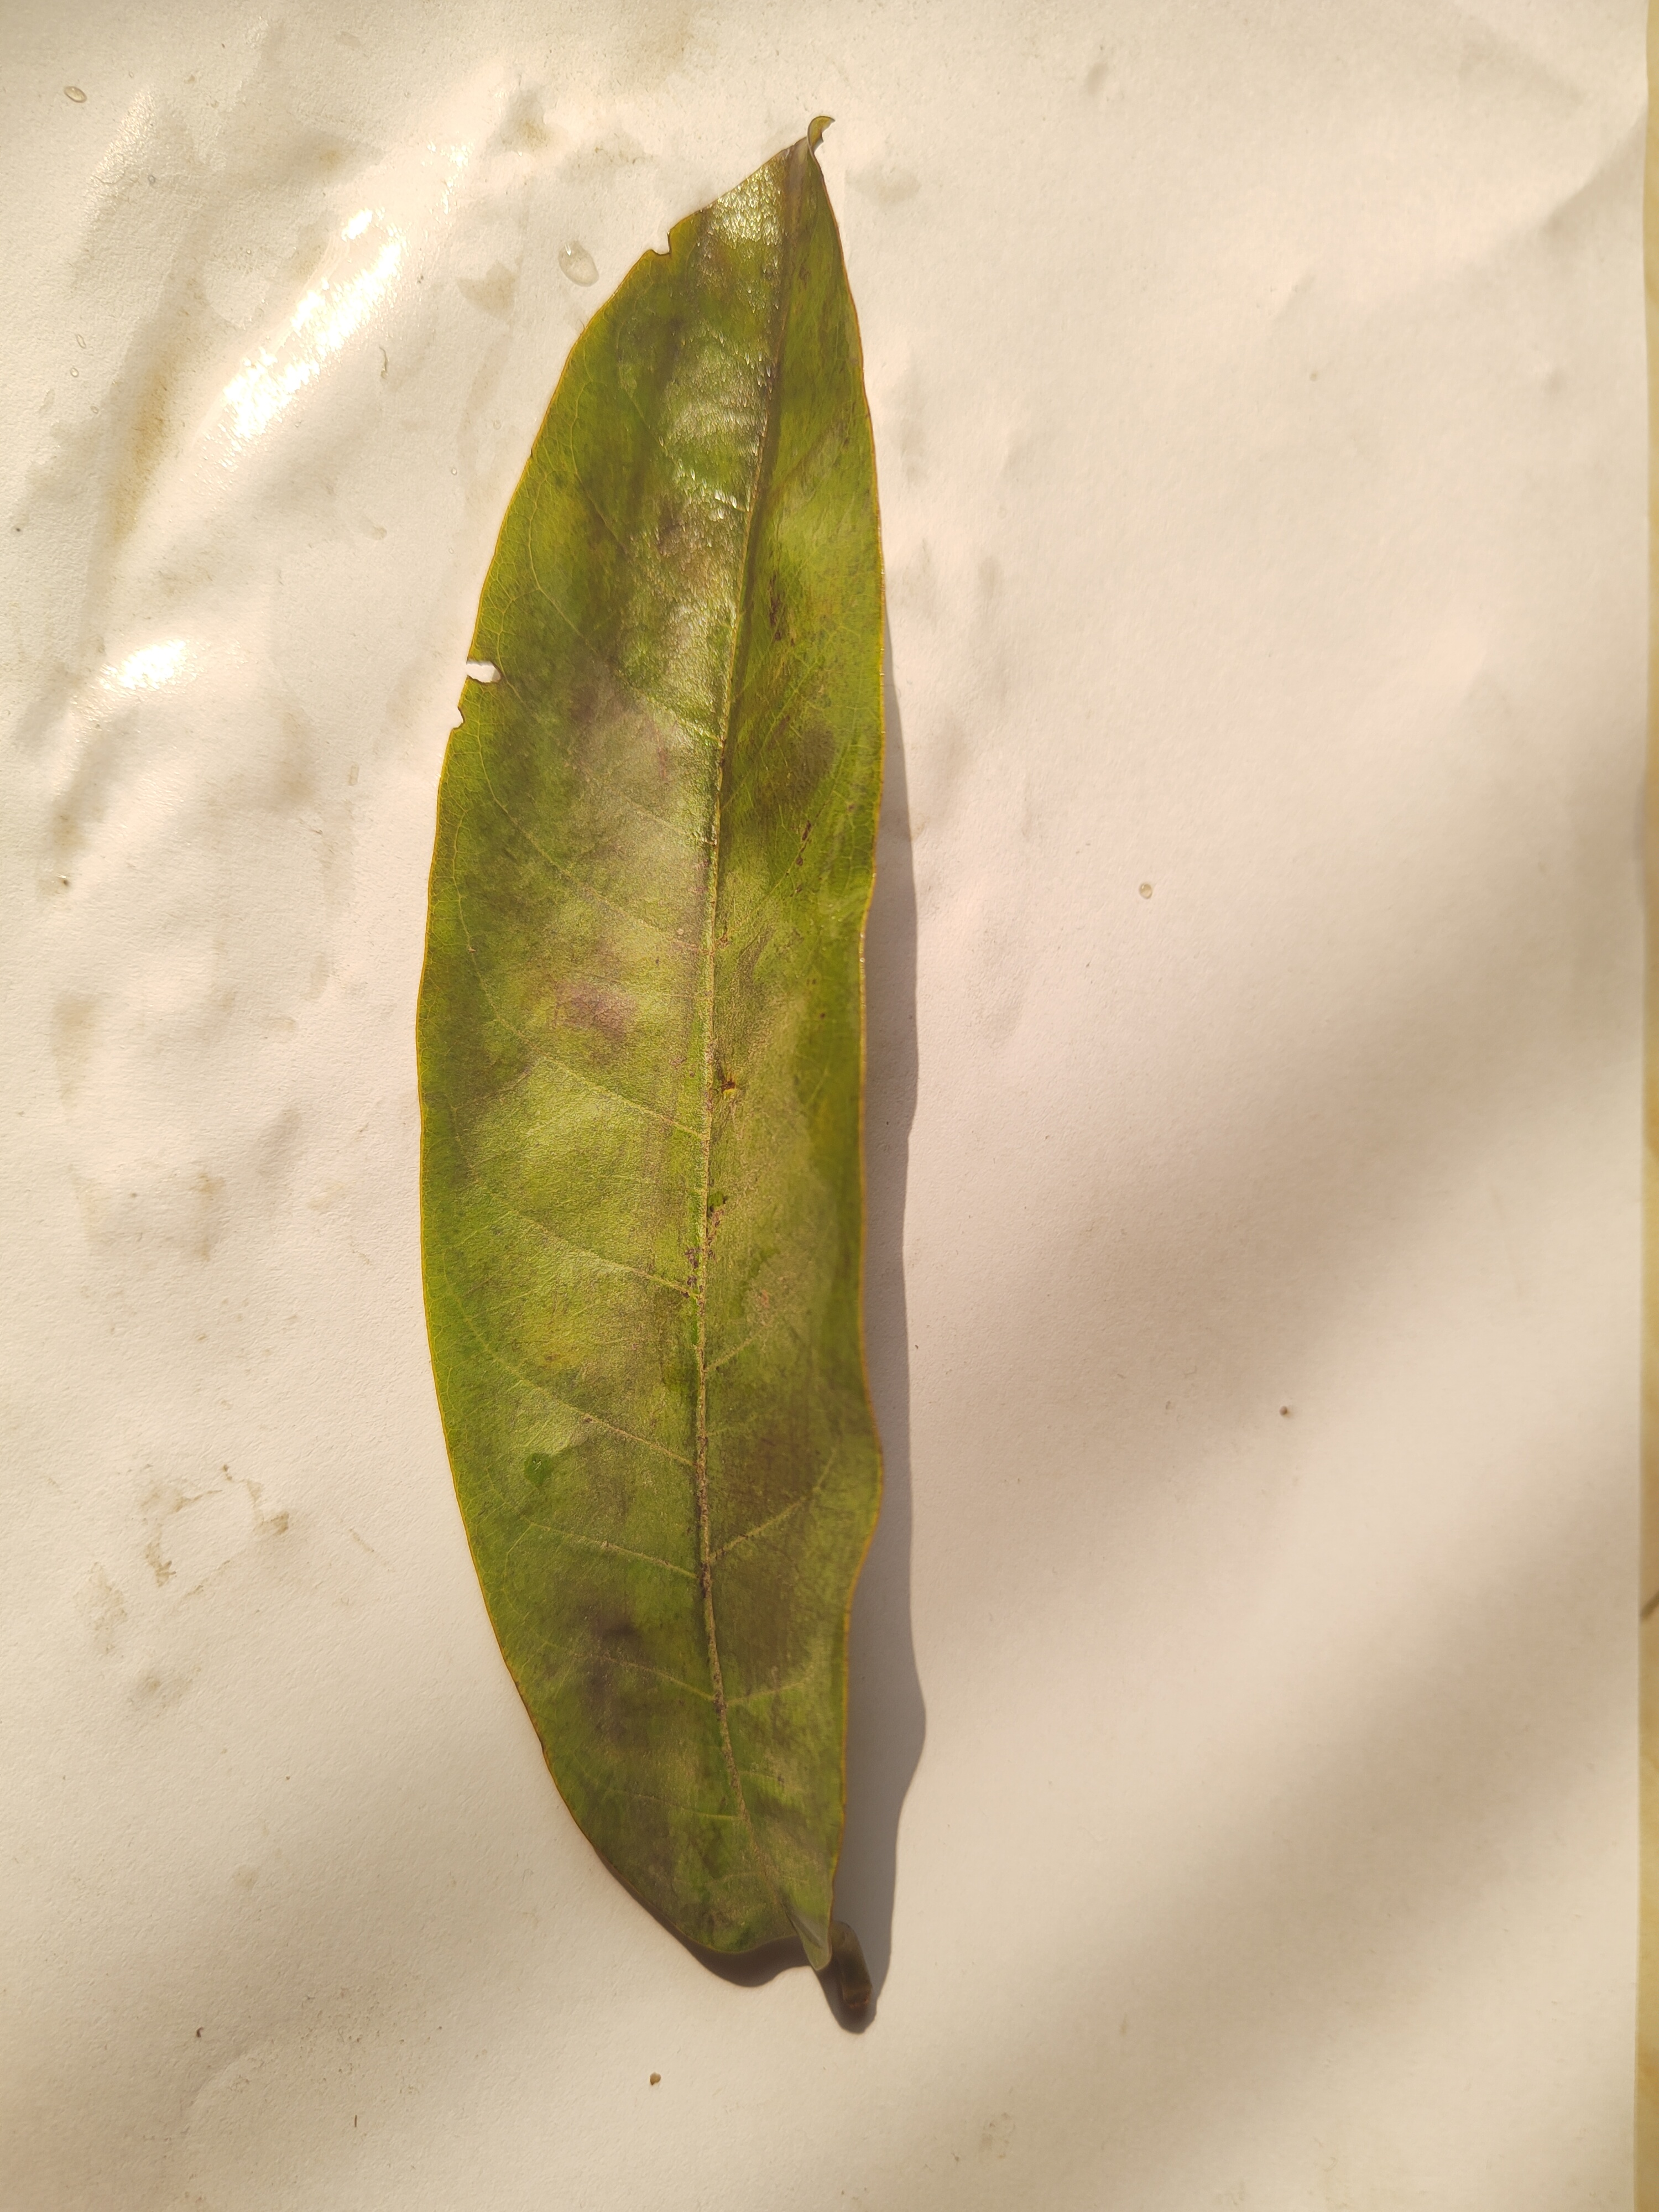
Leaf variety: Custard Apple